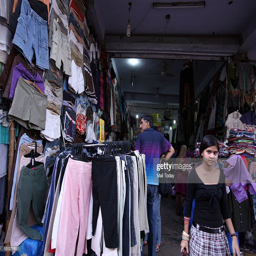
a view of the market .